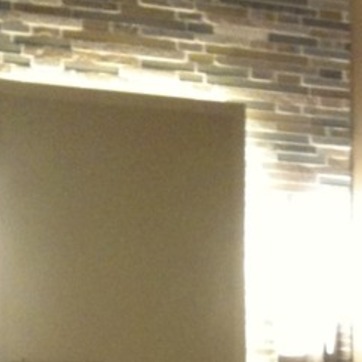
Material: mirror